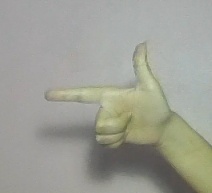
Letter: yaa